Child cannibalism

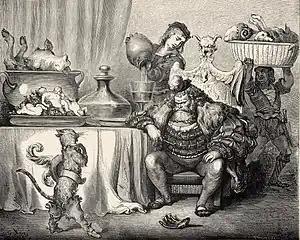
Puss in Boots confronting an ogre who is dining on human babies and whole animals (illustration by Gustave Doré)

Other Greek myths tell of children killed and served to their clueless parents in an act of revenge. Learning that his brother Thyestes had committed adultery with his wife Aerope, Atreus killed and cooked Thyestes's sons, serving their flesh to their father and revealing afterwards the hands and heads of the murdered boys, shocking Thyestes into realizing what he had eaten. Tereus is another mythic father who ate the flesh of his son without knowing it. In his case, his wife Procne killed and cooked her own child to punish her husband for the rape and mutilation of her sister Philomela.